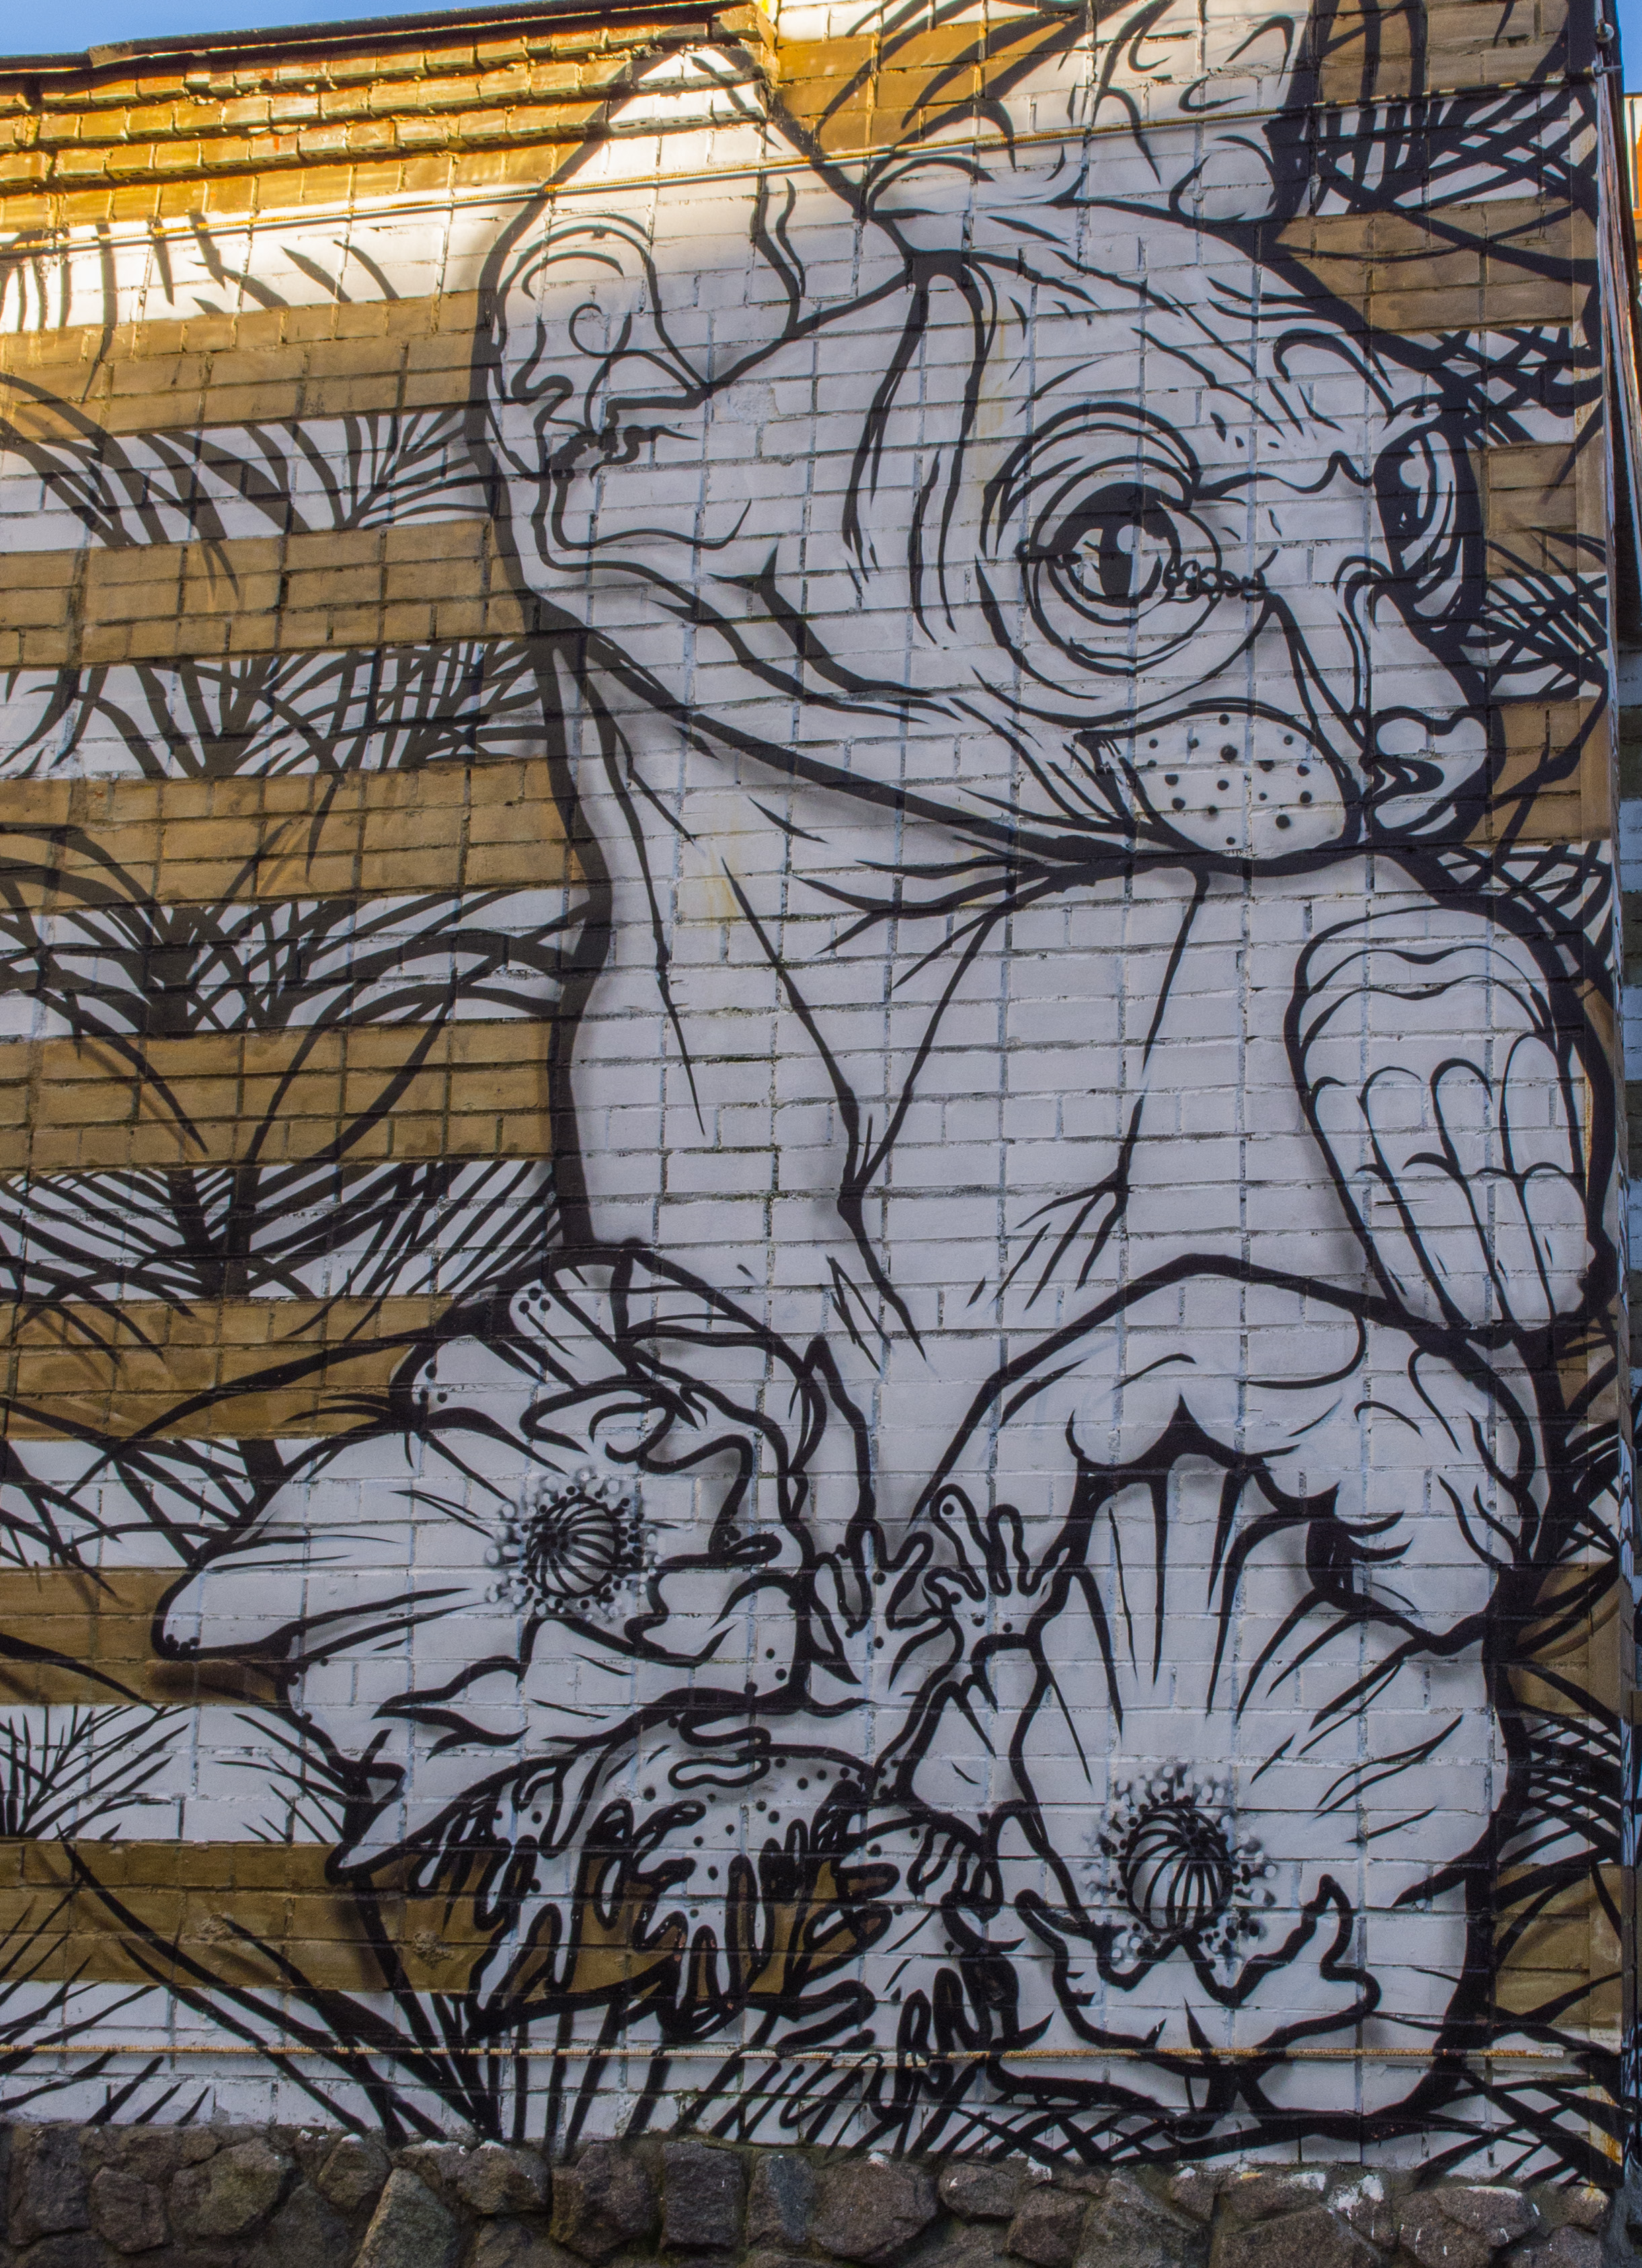
image, drawing, art, street art, graffiti, visual arts, illustration, mural, printmaking, pattern, artwork, sketch, painting, fictional character